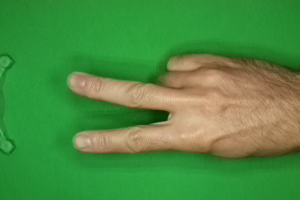
Label: scissors